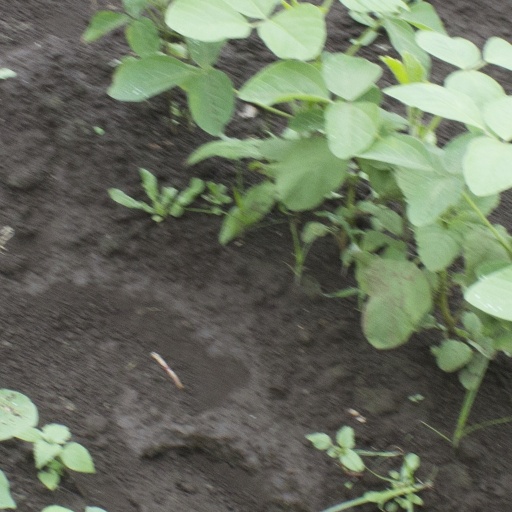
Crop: soybean